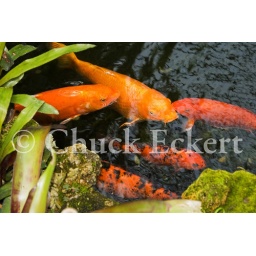
Koi fish in water garden pond